Fogd

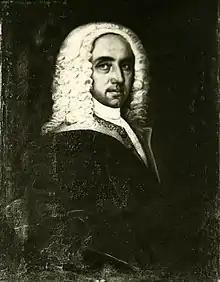
Kristoffer Nielsen Tønder (1587–1656), bailiff of Austråt, Norway, in 1621.

A fogd (or ") is a historical Scandinavian administrative function, and official title. They were bailiffs in charge of the administration and collection of taxes on behalf of the government, either in rural bailiwicks or in towns.